Optare Tempo

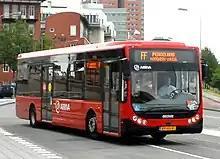
Arriva Netherlands Optare Tempo in July 2009

One 36 seat left hand drive Optare Tempo X1200 was exported to Kiel, Germany in 2007. Beginning with KVG in Kiel, Germany as 713, registered "KI-EL 7713", in 2010 it moved to Breda, Netherlands where it was re-registered "BV-VH 41" and operated by Arriva as fleet no. 1002, before returning to Germany a year later; namely Saarlouis registered "WND-P 86" until around 2014 when it finally served in Bayreuth with Heserbus GmbH as "BT-OS 1010". According to records sometime afterward it ended up in Coburg for spares.